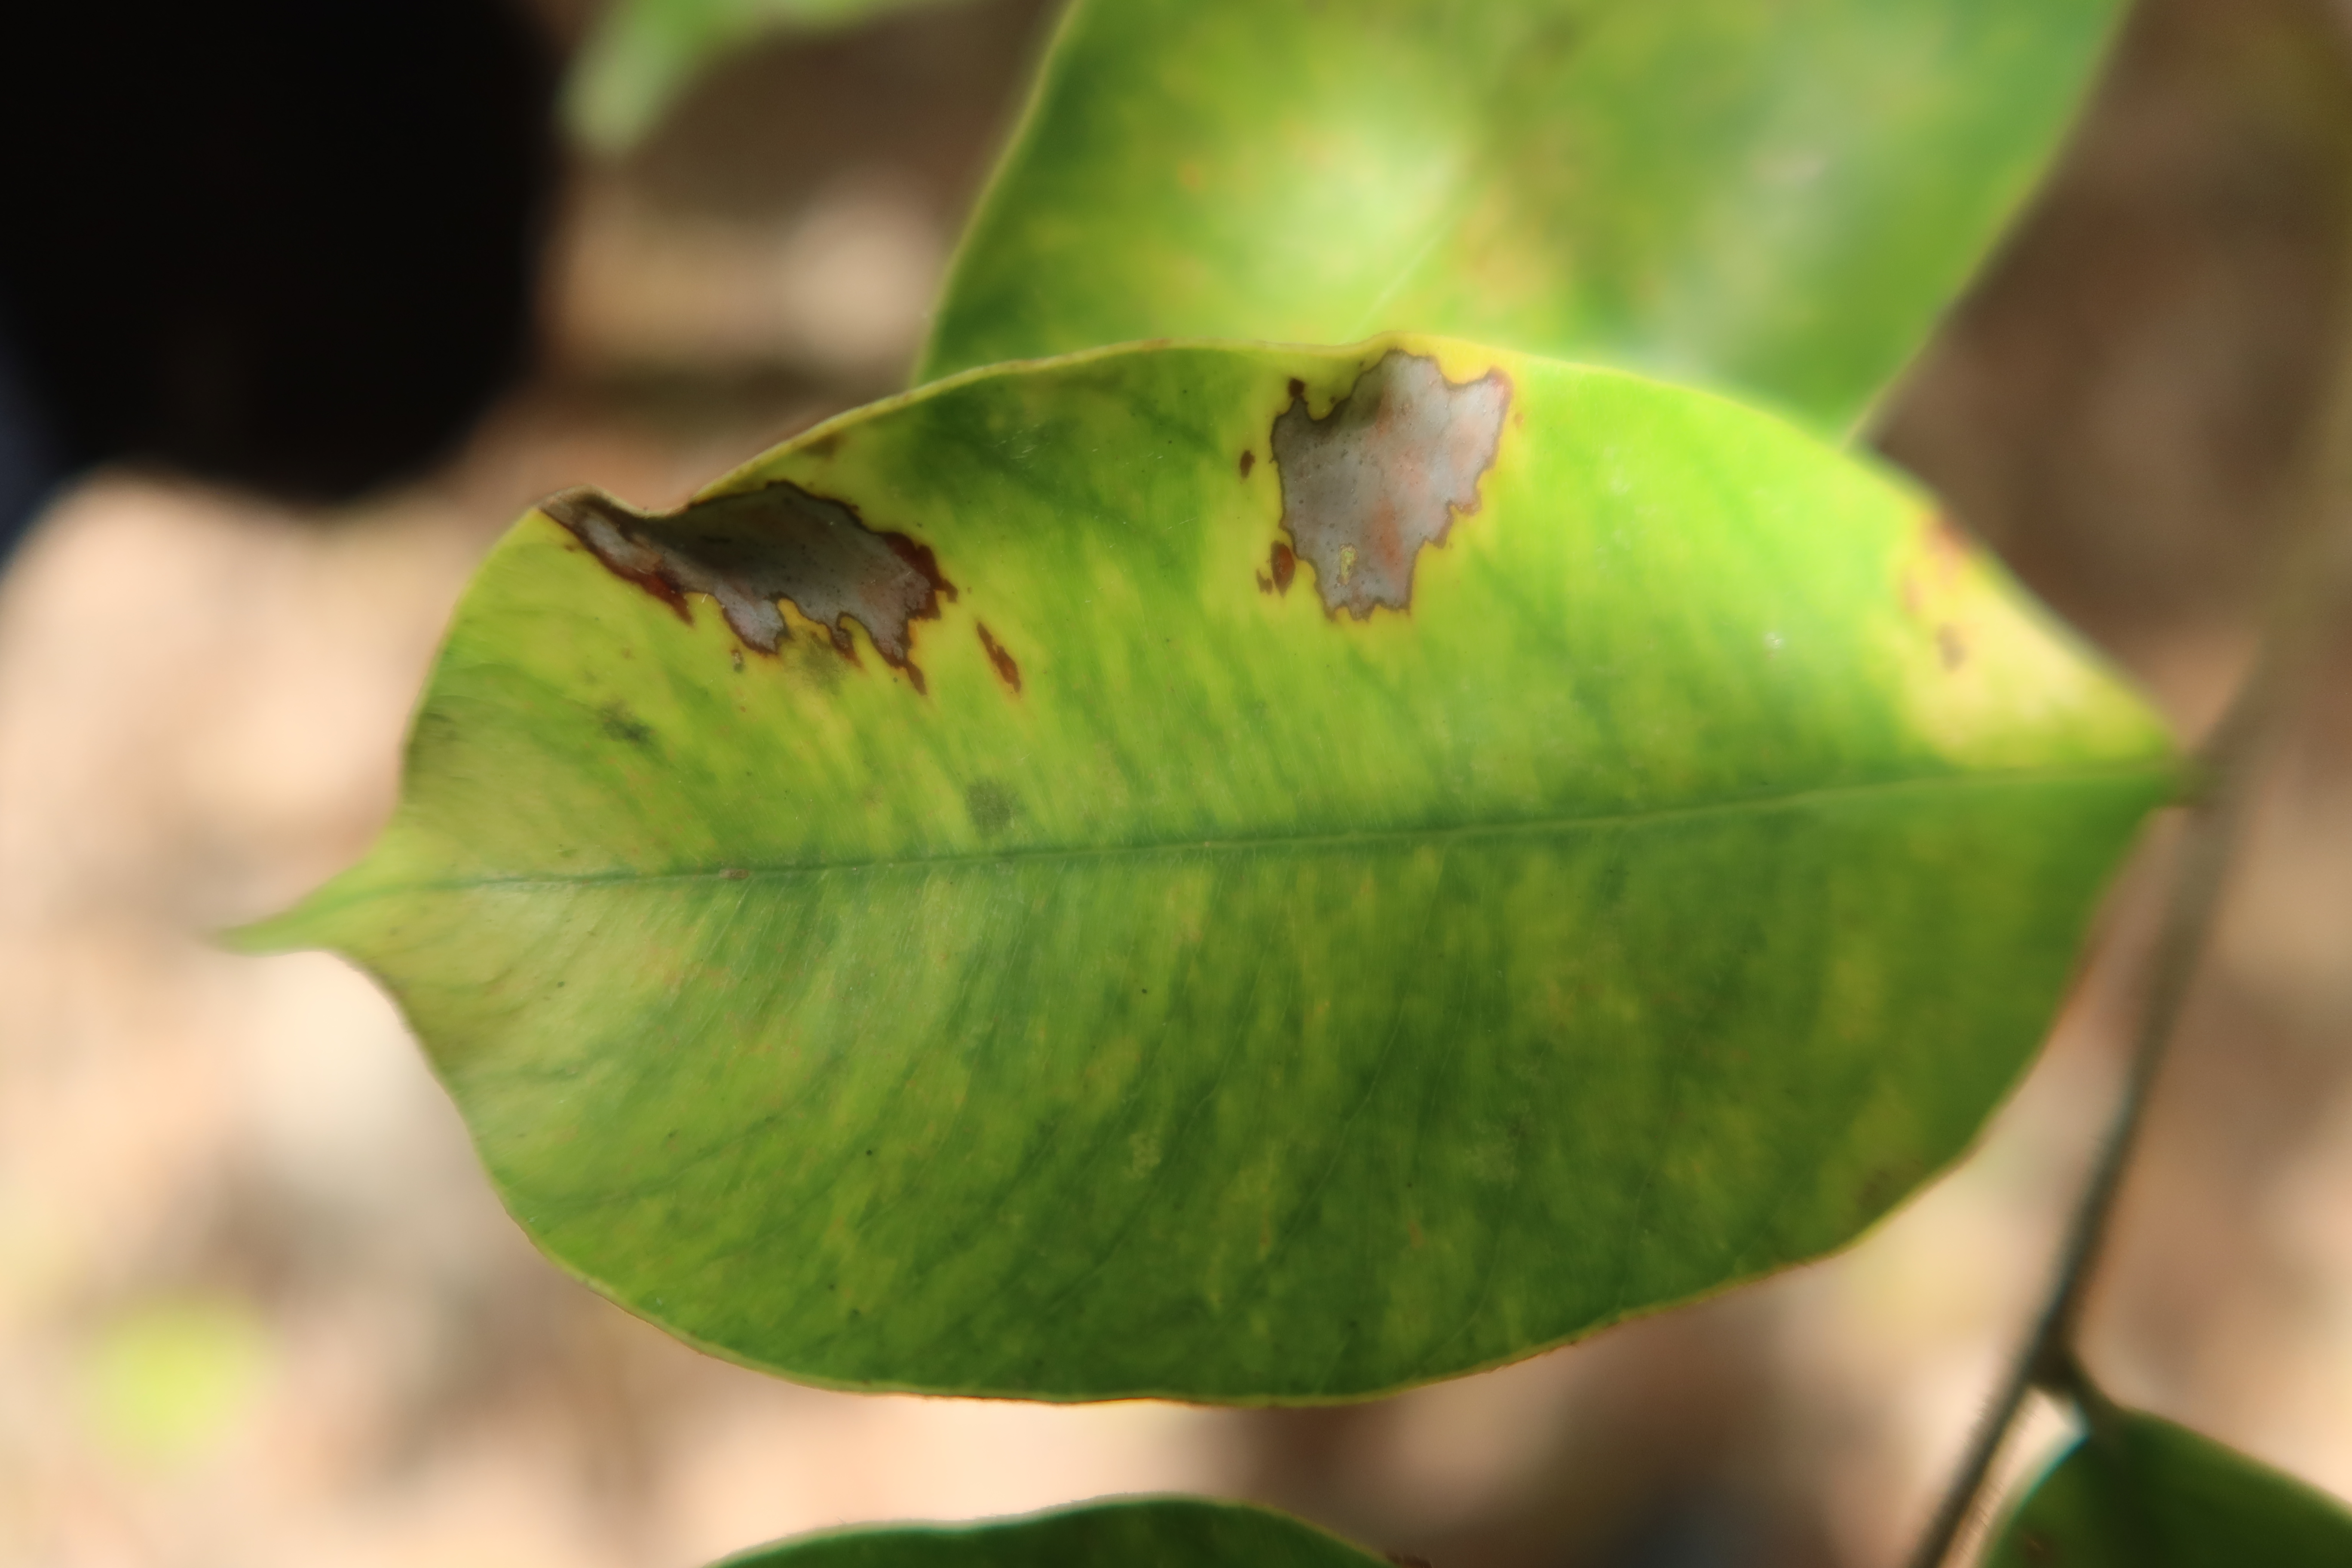
Label: Downy mildew